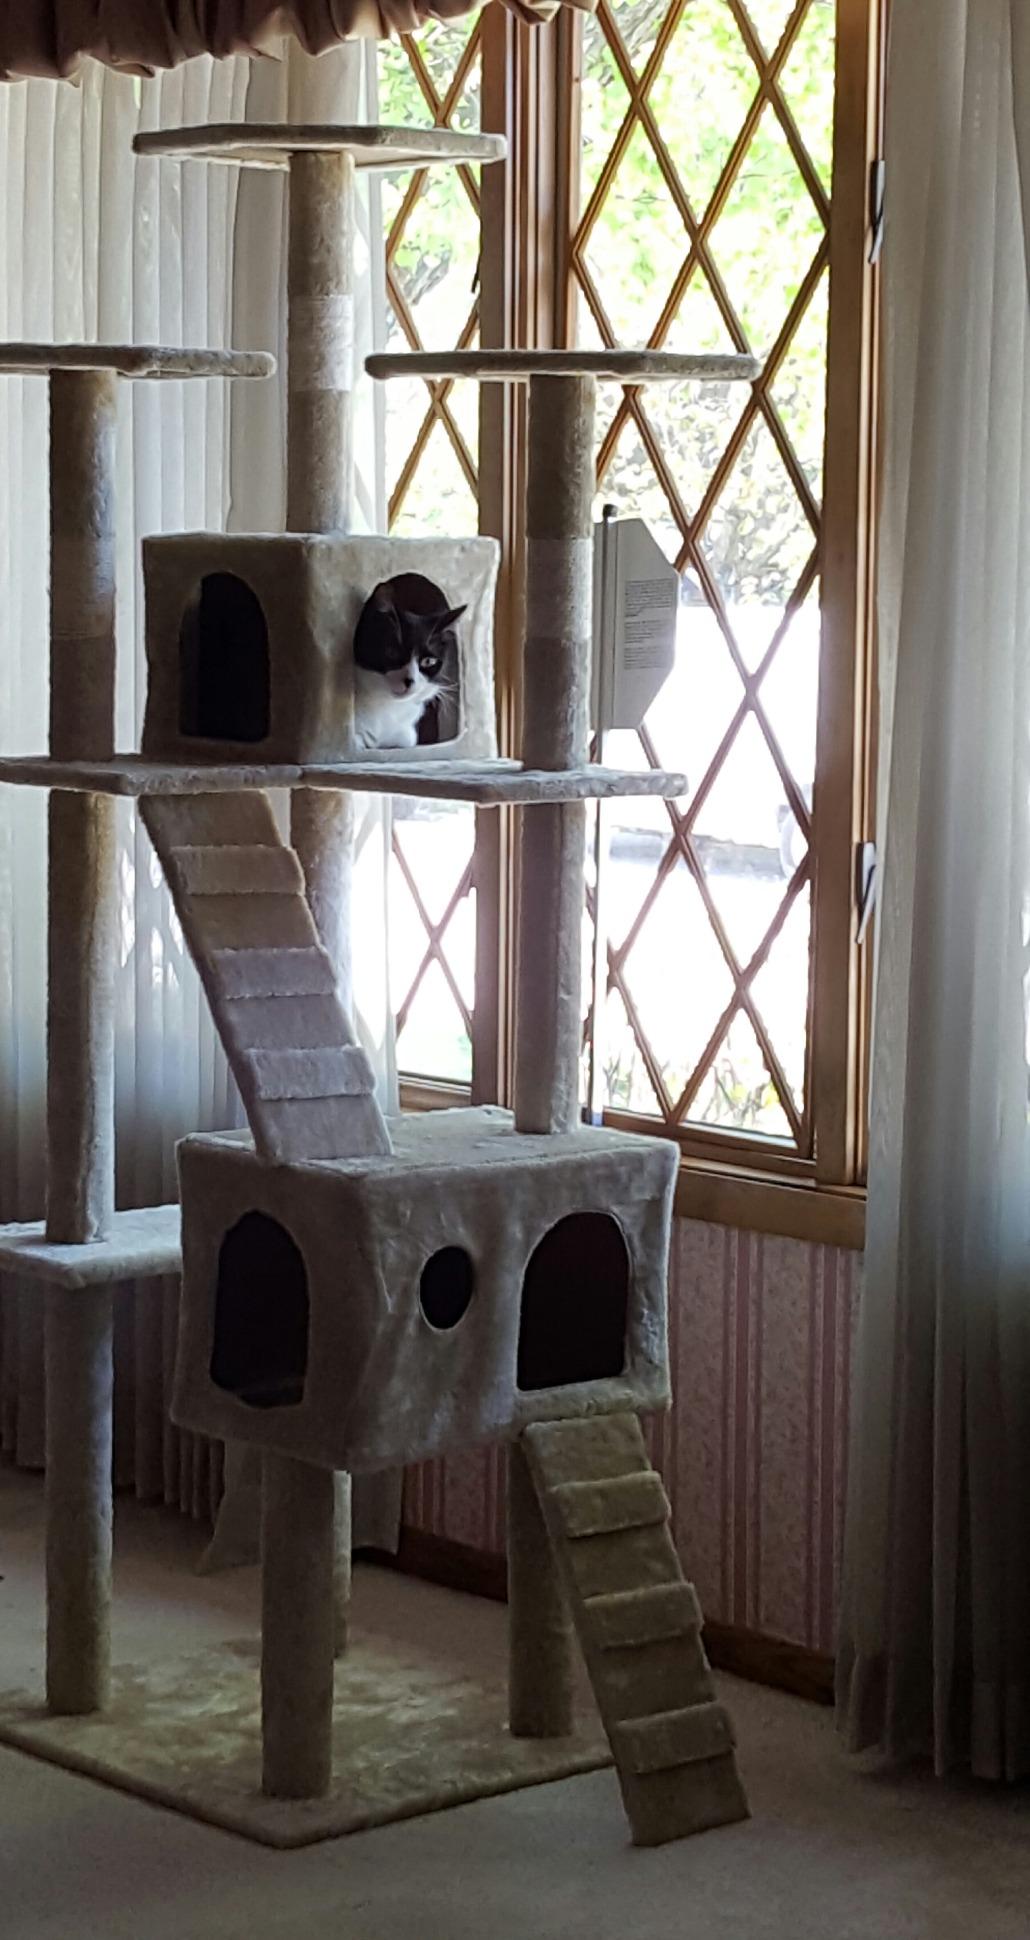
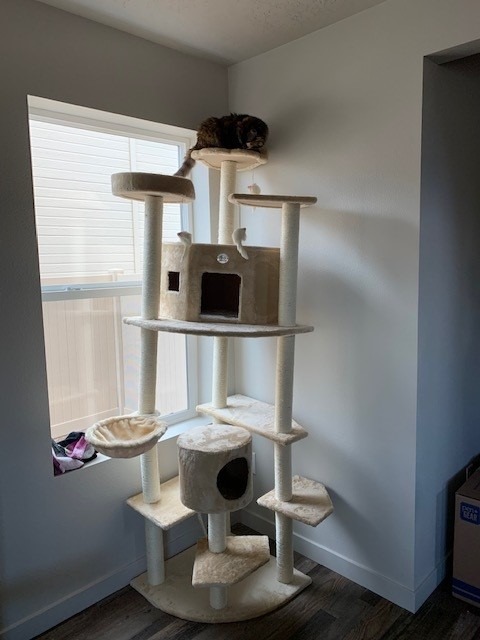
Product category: items_cat tree
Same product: no